Water polo at the Summer Olympics

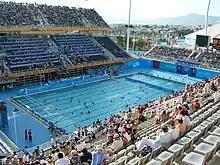
Water polo at the 2004 Summer Olympics

Water polo has been part of the Summer Olympics program since the second games, in 1900. A women's water polo tournament was introduced for the 2000 Summer Olympics. Hungary has been the most successful country in men's tournament, while the United States is the only team to win multiple times at the women's tournament since its introduction. Italy was the first to win both the men's and women's water polo tournaments.